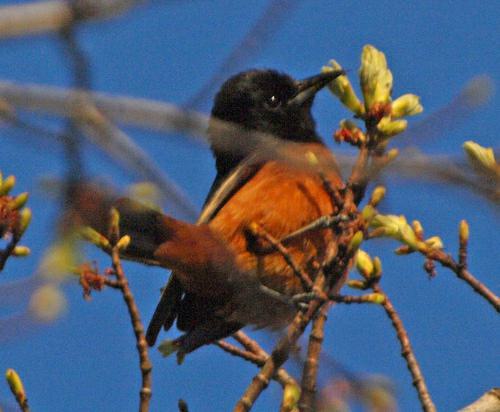
A photo of a orchard oriole